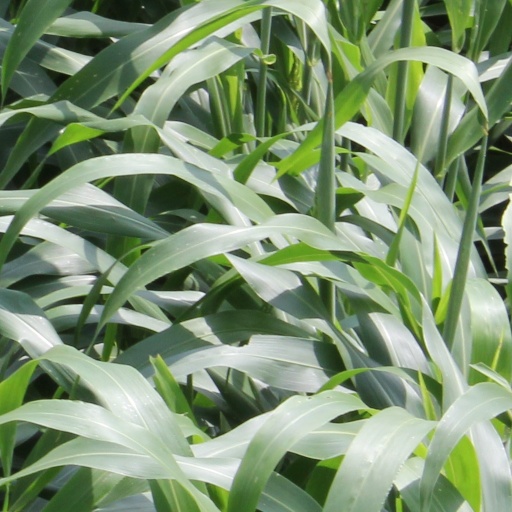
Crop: sorghum